The New Revolution

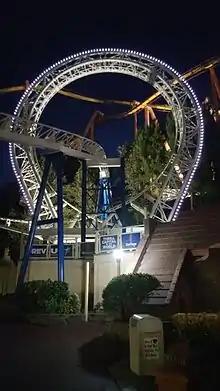
Vertical Loop at night

On May 31, 1996, a park employee was hit and killed instantly while attempting to cross the tracks in the boarding station as a train was returning. The investigation determined she slipped and fell into a pit below, crossing from the side where passengers exit over to the opposite side.